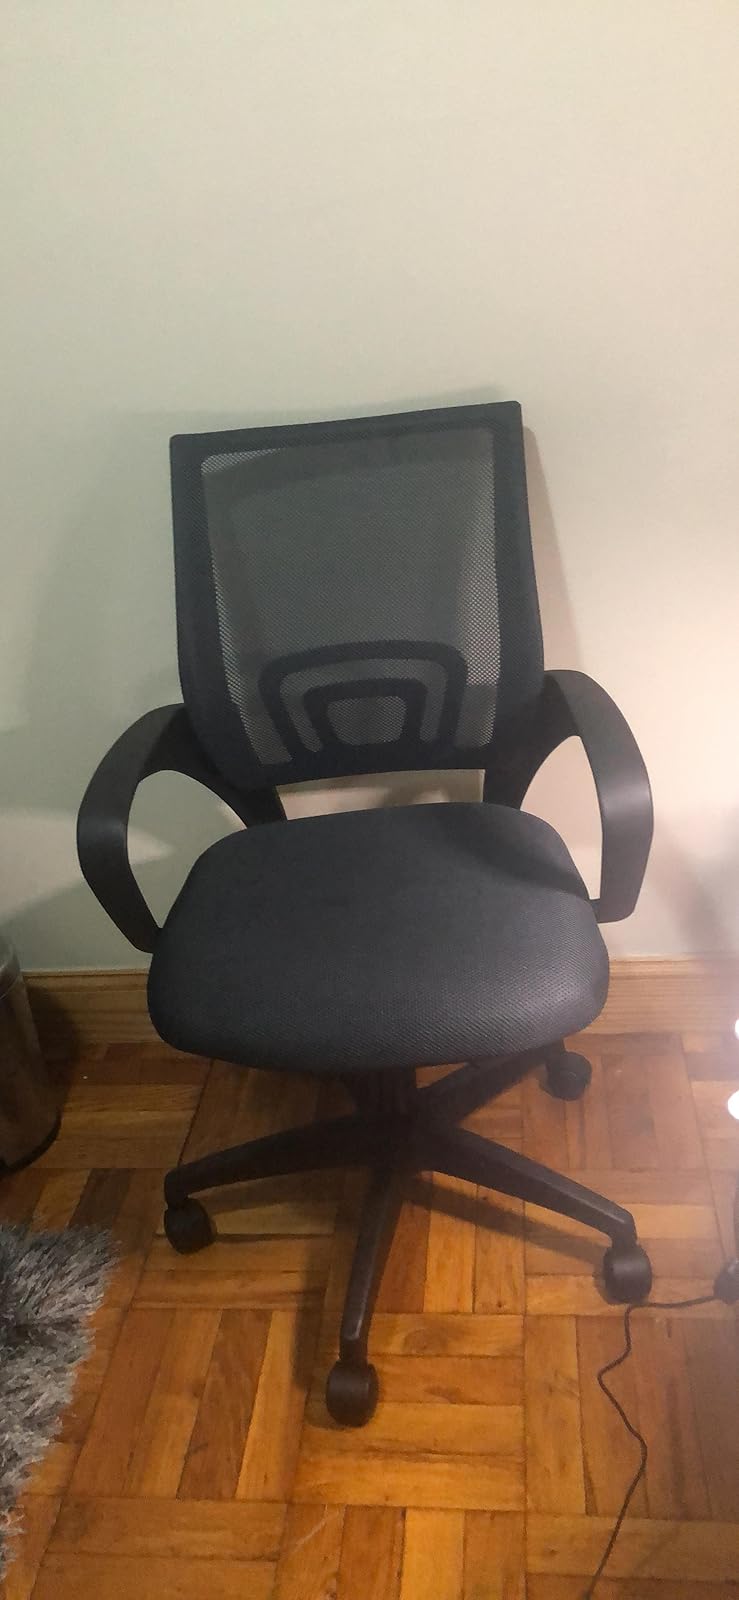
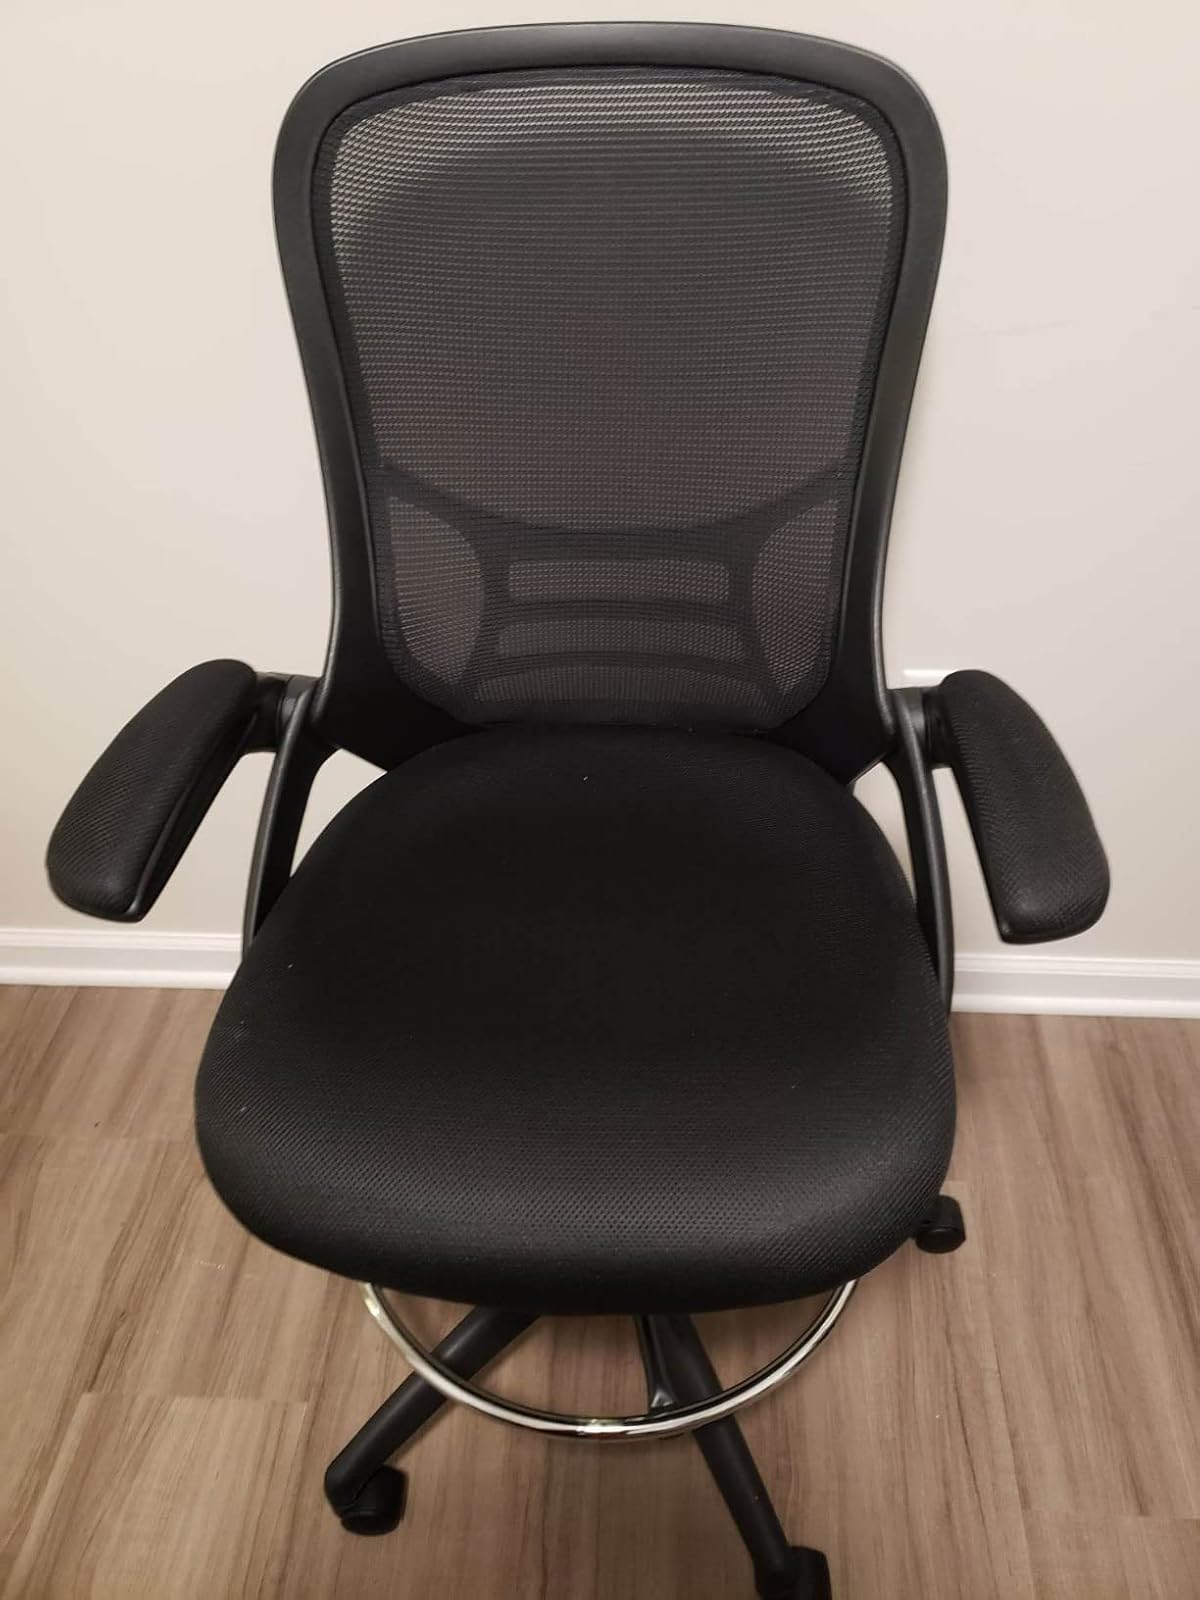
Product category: items_chair
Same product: no